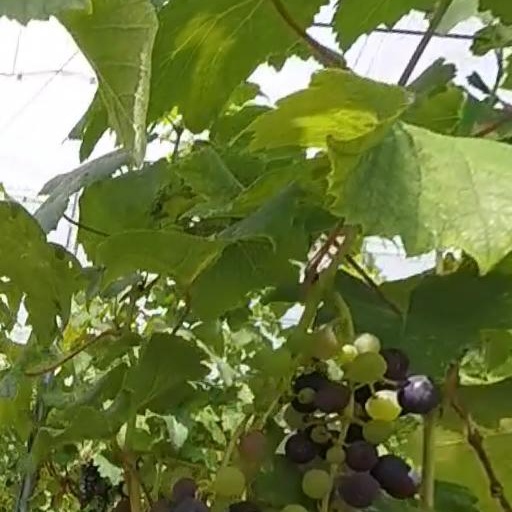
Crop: grape